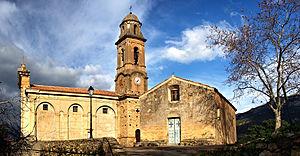
Feliceto, Balagne (Corse) - Église Saint-Nicolas. À sa droite, la chapelle de Confrérie
Feliceto est une commune française située dans la circonscription départementale de la Haute-Corse et le territoire de la collectivité de Corse. Le village appartient à la piève de Sant'Andréa, en Balagne.